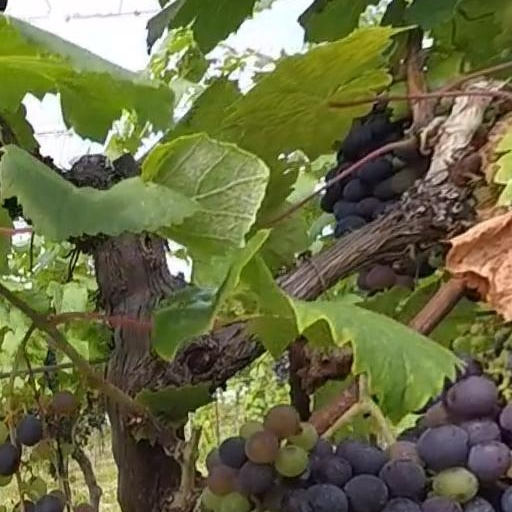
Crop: grape